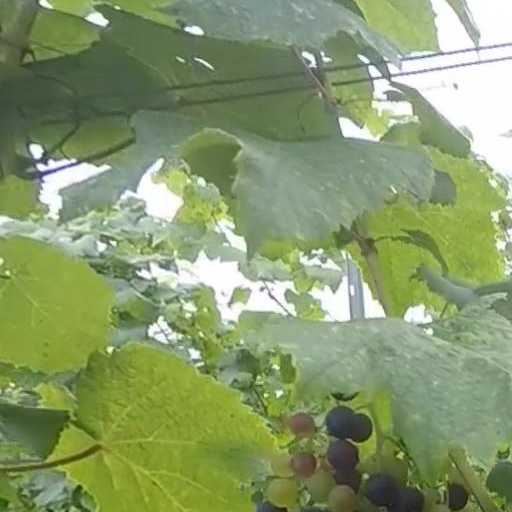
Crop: grape